IJssel

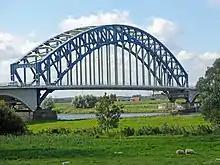
Bridge over the IJssel at Zwolle

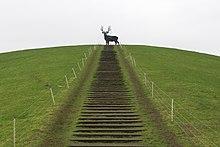
At IJsseloord (close to Arnhem) the IJssel parts from the Rhine. This statue 'Het Rijnhert' on a hill close to the highway is a symbol for the connection of the city to the nearby national park, the Hoge Veluwe.

Since the connection between the Rhine and IJssel was dug, the Rhine became the main contributor to the flow of the IJssel – a small fraction of the former's flow makes up the upper IJssel. Various tributaries add a little or much water to the flow of the IJssel, such as the Berkel and Schipbeek streams from relatively local precipitation. The IJssel, if accepted as a branch of the Rhine-Meuse-Scheldt delta, is the only one that takes up tributary rivers rather than giving rise to distributaries. It has no contact with the Meuse, nor Scheldt, nor their resultant watercourses.